Charles A. Kennedy

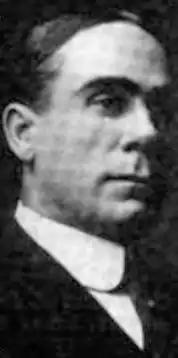

Charles Augustus Kennedy (March 24, 1869 – January 10, 1951) was a seven-term Republican U.S. Representative from Iowa's 1st congressional district in southeastern Iowa.